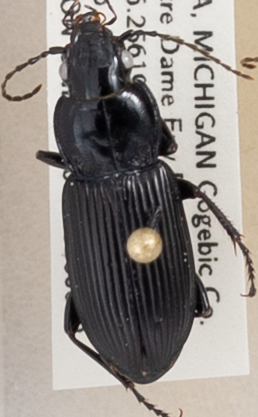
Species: Pterostichus melanarius melanarius
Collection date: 2020-08-12
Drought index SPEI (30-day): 2.09
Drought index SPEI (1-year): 1.69
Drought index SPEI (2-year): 2.09